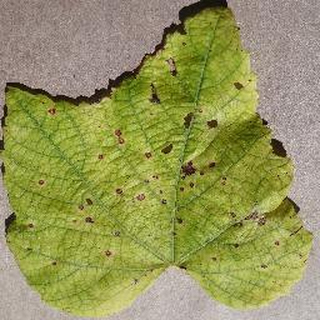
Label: grape_leaf_blight